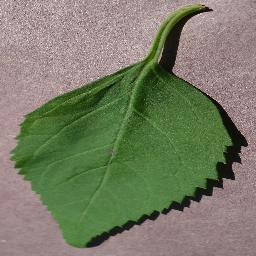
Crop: cherry
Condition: (including_sour)_healthy